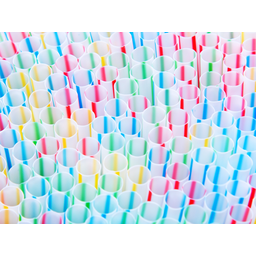
Label: plastic